Plaza del Congreso

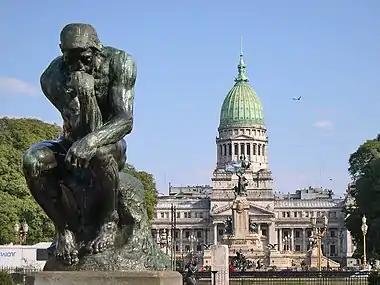
"The Thinker," only the third of eight original casts made by Auguste Rodin.

Mariano Moreno Plaza, to the east, is separated from Congressional Plaza (proper) by Montevideo Avenue, and was named in honor of Mariano Moreno, the intellectual leader of the 1810 May Revolution that led to Independence. A monument in his honor was unveiled in 1910. Moreno Plaza is also known for the symbolic "Kilometer Zero" marker put up by the Ministry of Public Works in 1935. Buenos Aires Mayor and presidential candidate Fernando de la Rúa was on hand to unveil a nearby monument to his political mentor, the late centrist UCR leader Ricardo Balbín, in 1999. Moreno Plaza is best known to many as the site of one of the few surviving original casts of Auguste Rodin's "The Thinker". Commissioned by Museums Director Eduardo Schiaffino for the city in 1907, he and Rodin had envisaged its placement on a pedestal on the grand steps in front of Congress – a plan which never materialized. Currently, its transfer to its intended site is under consideration.